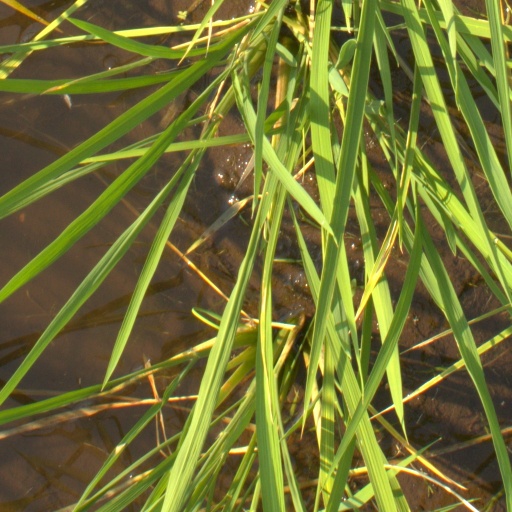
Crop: rice